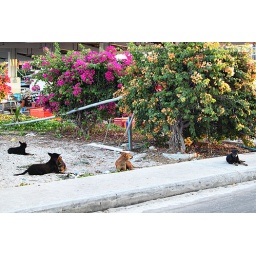
Pack of wild dogs lounging by the beach in Hua Hin.